Nairobi School

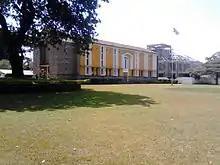
This photo, taken from the Nairobi School's Quadrangle, shows the School Chapel. The chapel is open for use to all Christian denominations at pre-designated times of the week

On 24 September 1929 the foundation stone was laid by Edward Grigg, the Governor of Kenya Colony, for a school with a capacity of 80 boys. Under the stone was preserved a copy of the newspaper of the day. The School opened in 1931, not only for the 80 boys it was designed, but with 84 boarders and 20-day boys. The headmaster felt the old name 'Kabete Boys Secondary School' was too clumsy and it was given the name 'Prince of Wales School', with the Prince of Wales feathers inserted between the horns of a Royal Impala as the School badge, accompanied by the school motto "TO THE UTTERMOST".